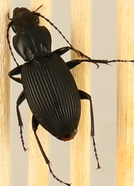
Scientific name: Pterostichus lachrymosus
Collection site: Mountain Lake Biological Station NEON (MLBS), plot MLBS_002